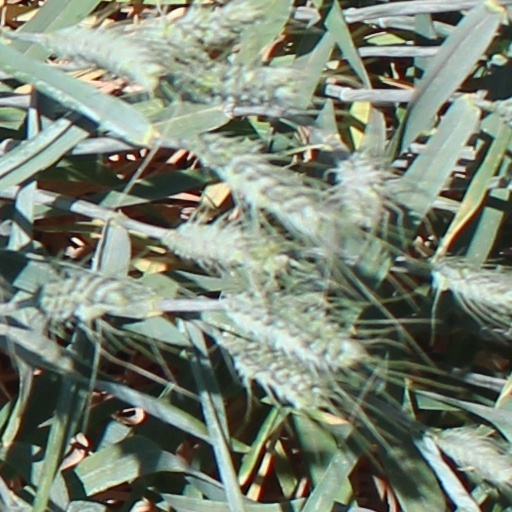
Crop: wheat